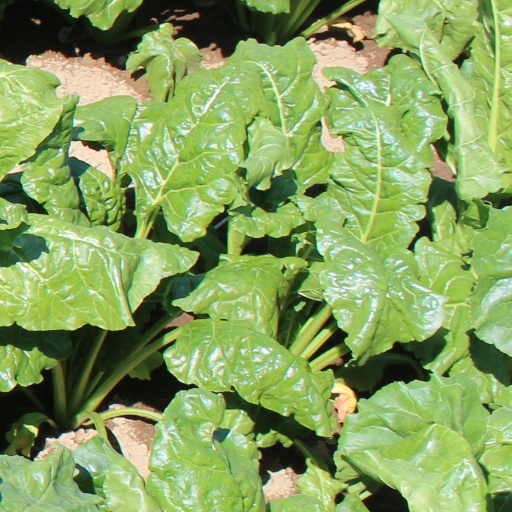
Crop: sugar beet